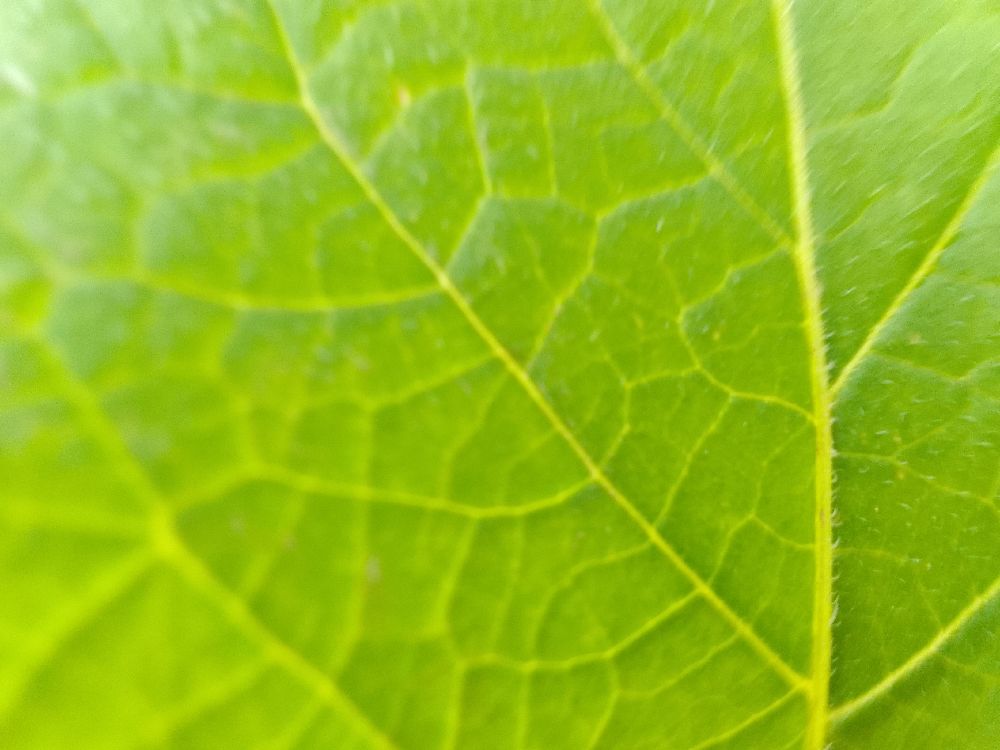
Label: Healthy